Manderbach Fahrzeugbau

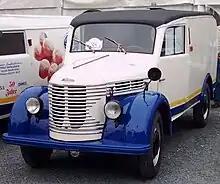
Manderbach panel van

In the 1930s a collaboration with the vehicle manufacturer Framo in Saxony was agreed. Framo produced similar three- and four-wheeler commercial vehicles. Manderbach assembled the Framo vehicles until World War II. In 1949 Manderbach again built its own delivery vans, the Framo design retained.